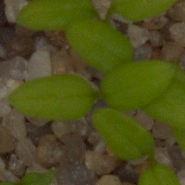
Label: common_chickweed